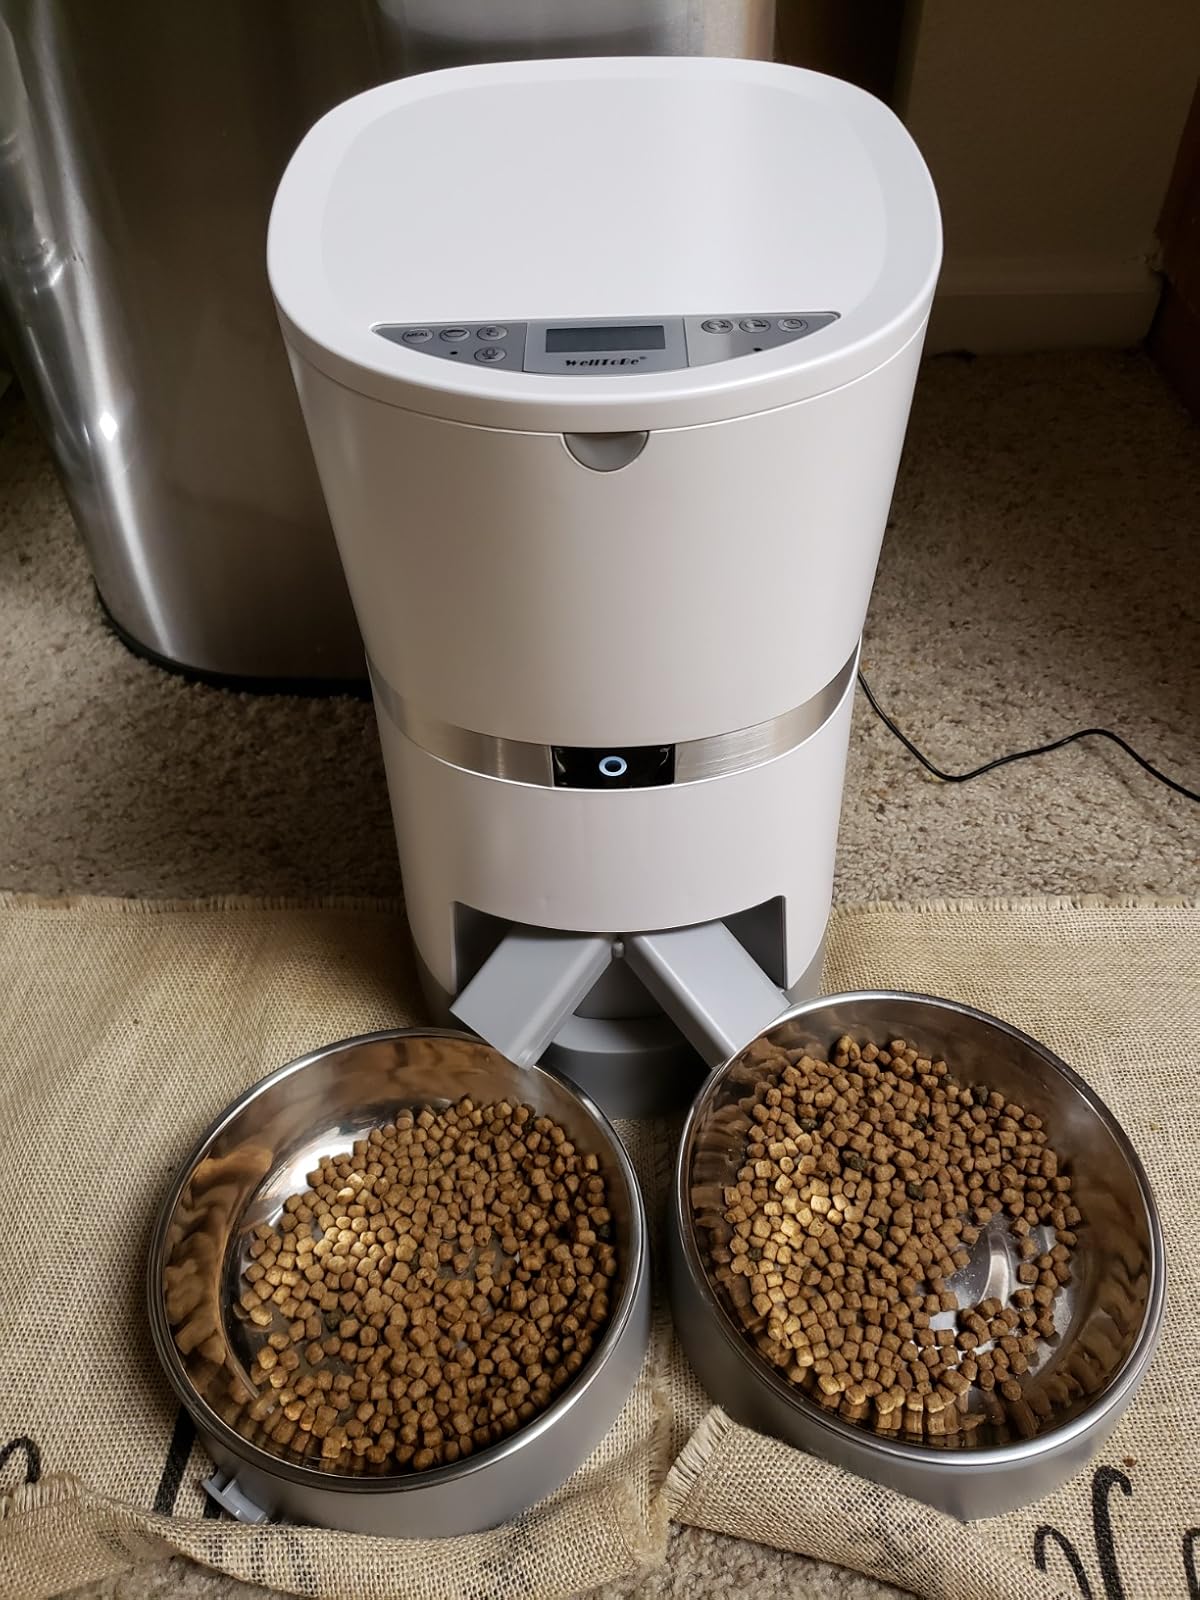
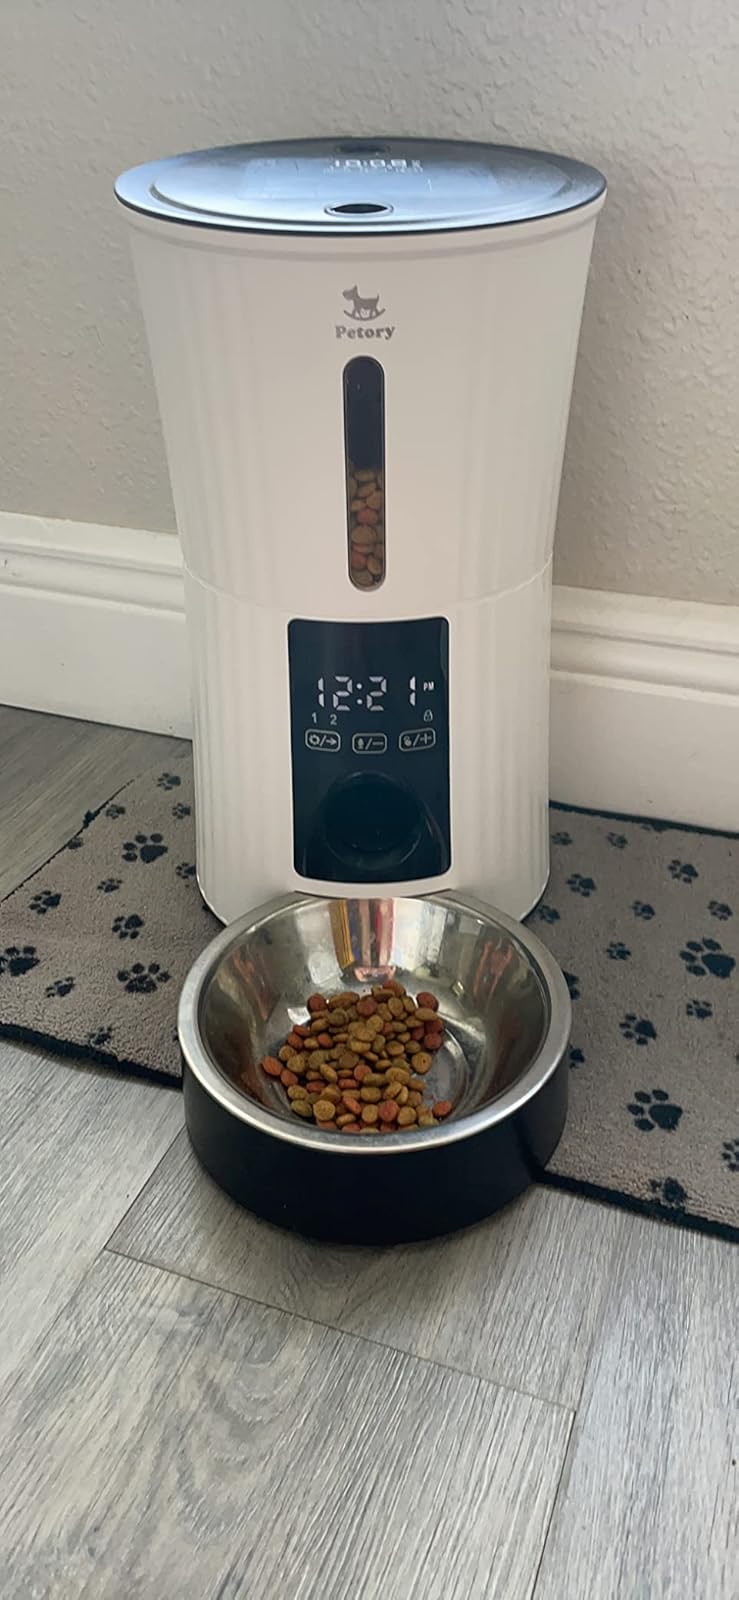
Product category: items_feeder
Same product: no